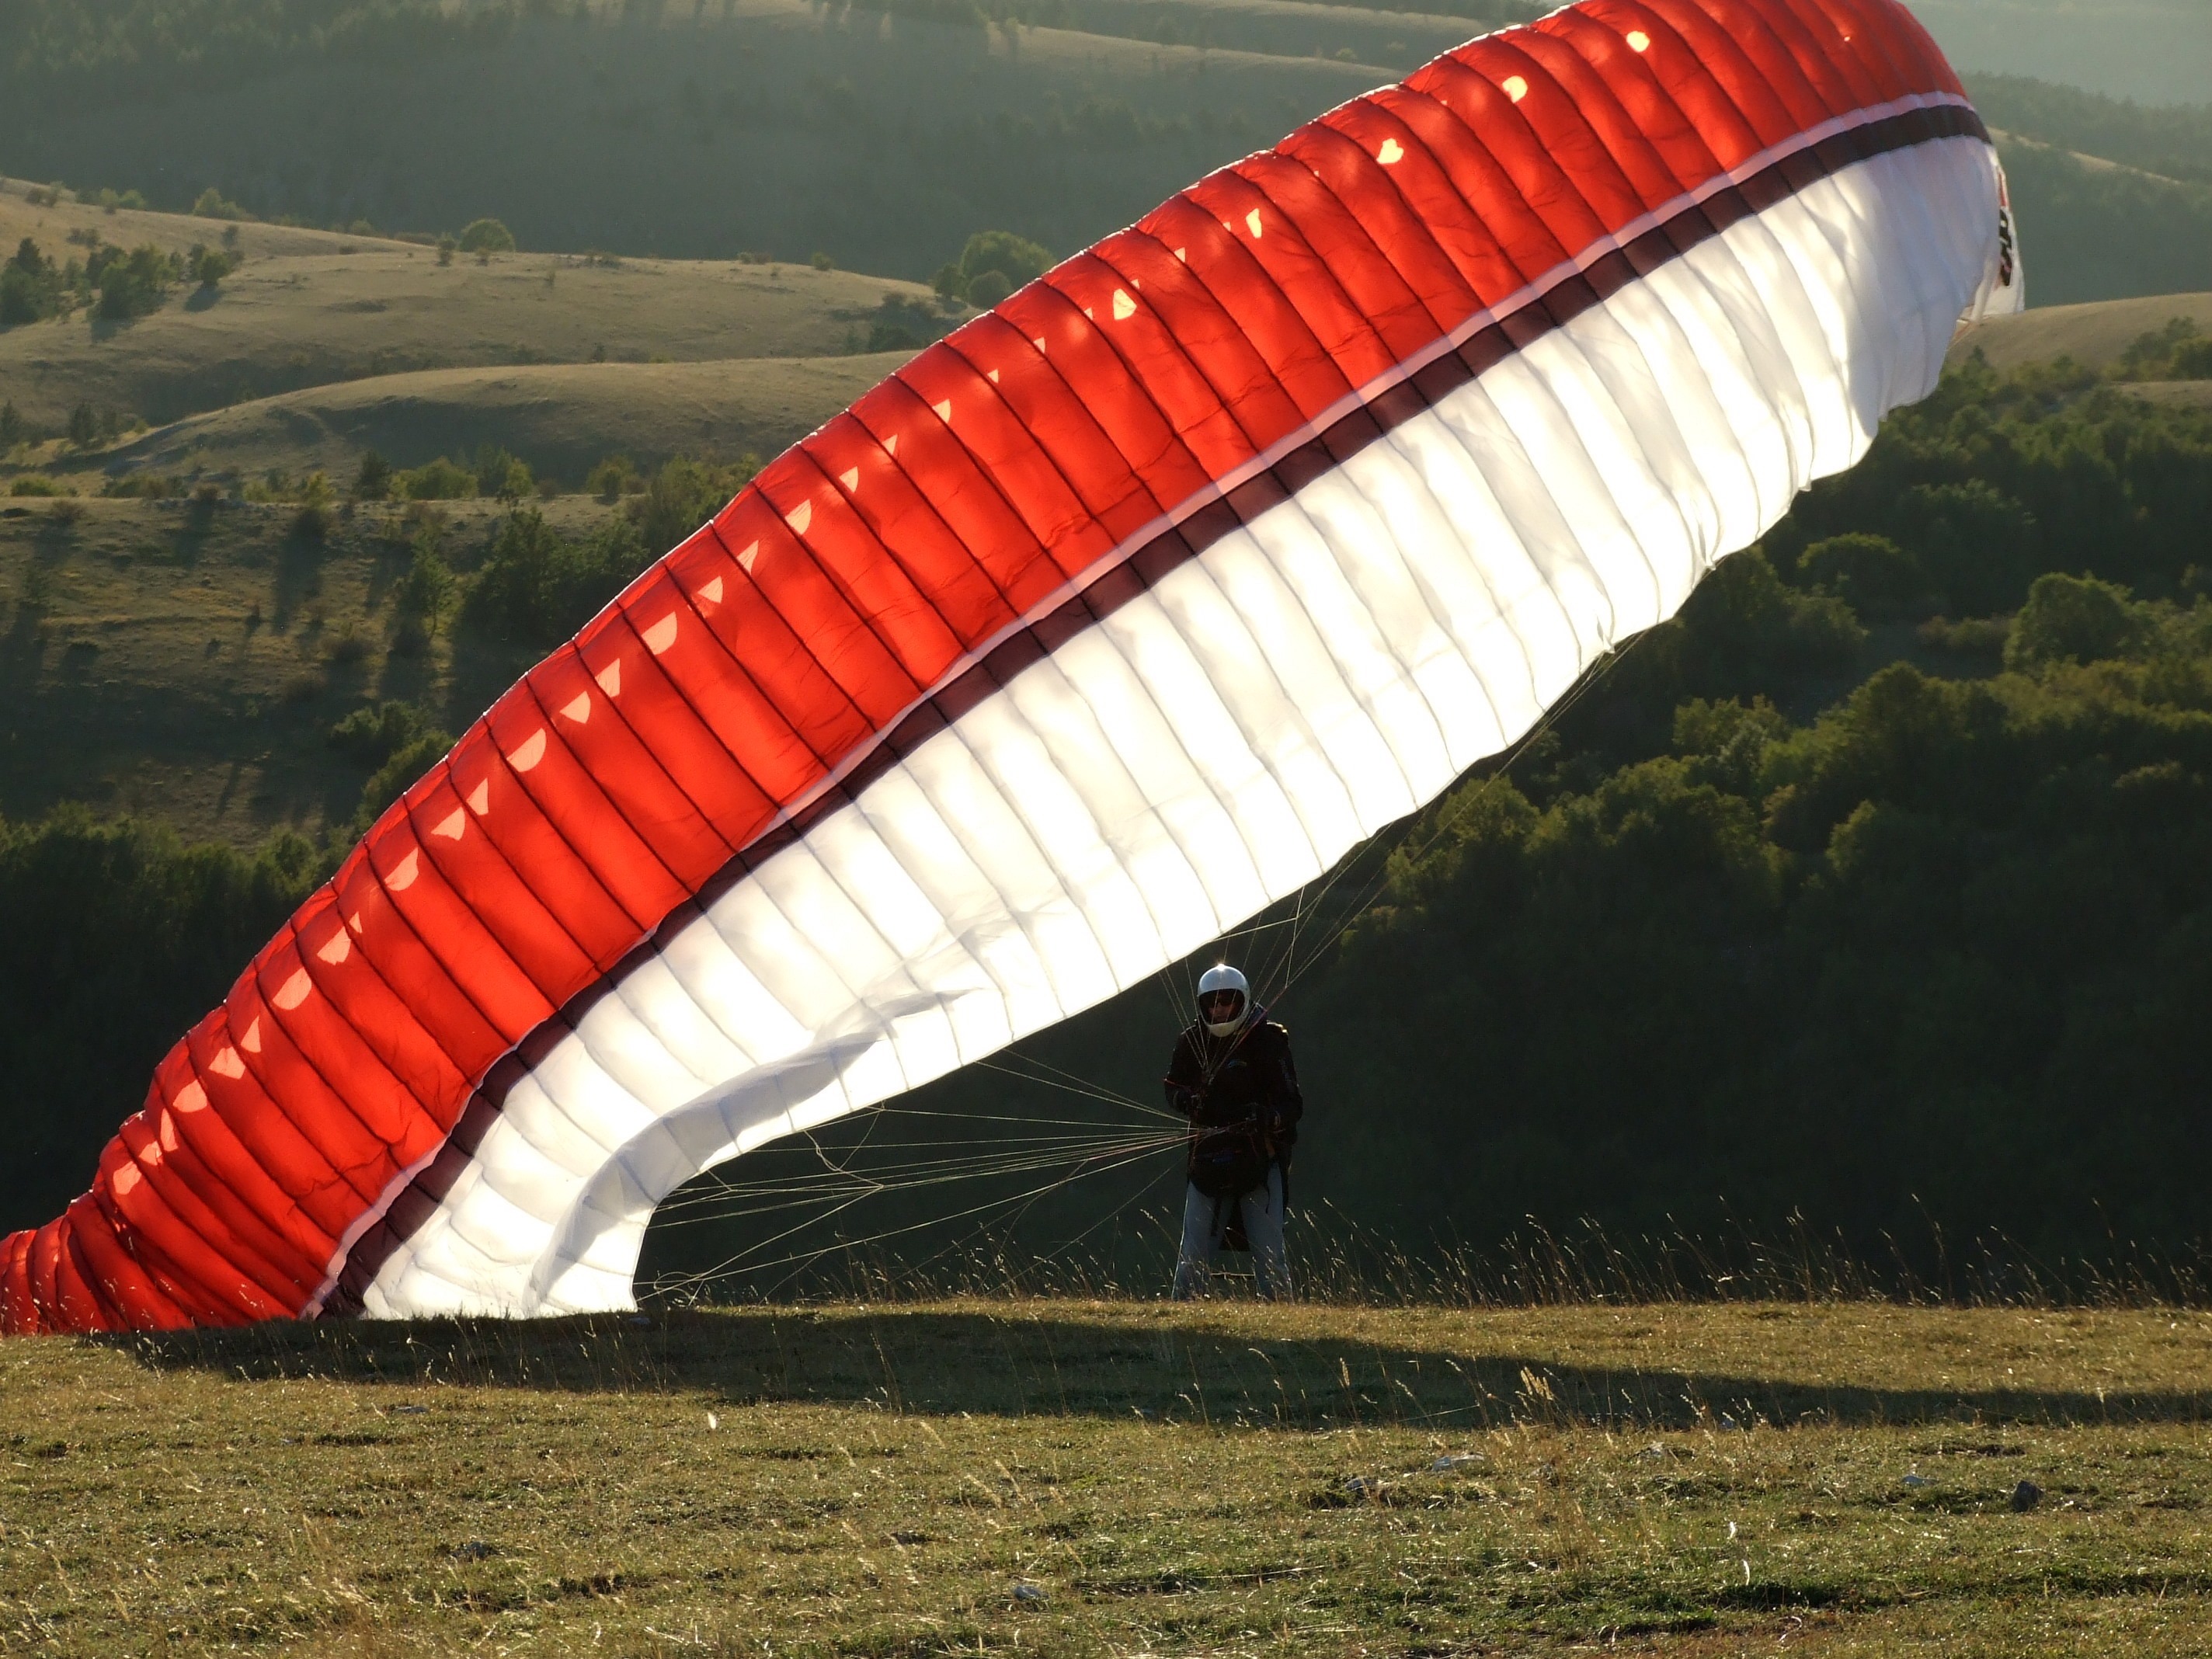
mountain, wing, sport, adventure, wind, extreme sport, parachute, paragliding, glider, sports, gliding, air sports, atmosphere of earth, windsports, powered paragliding, steer kite sailing